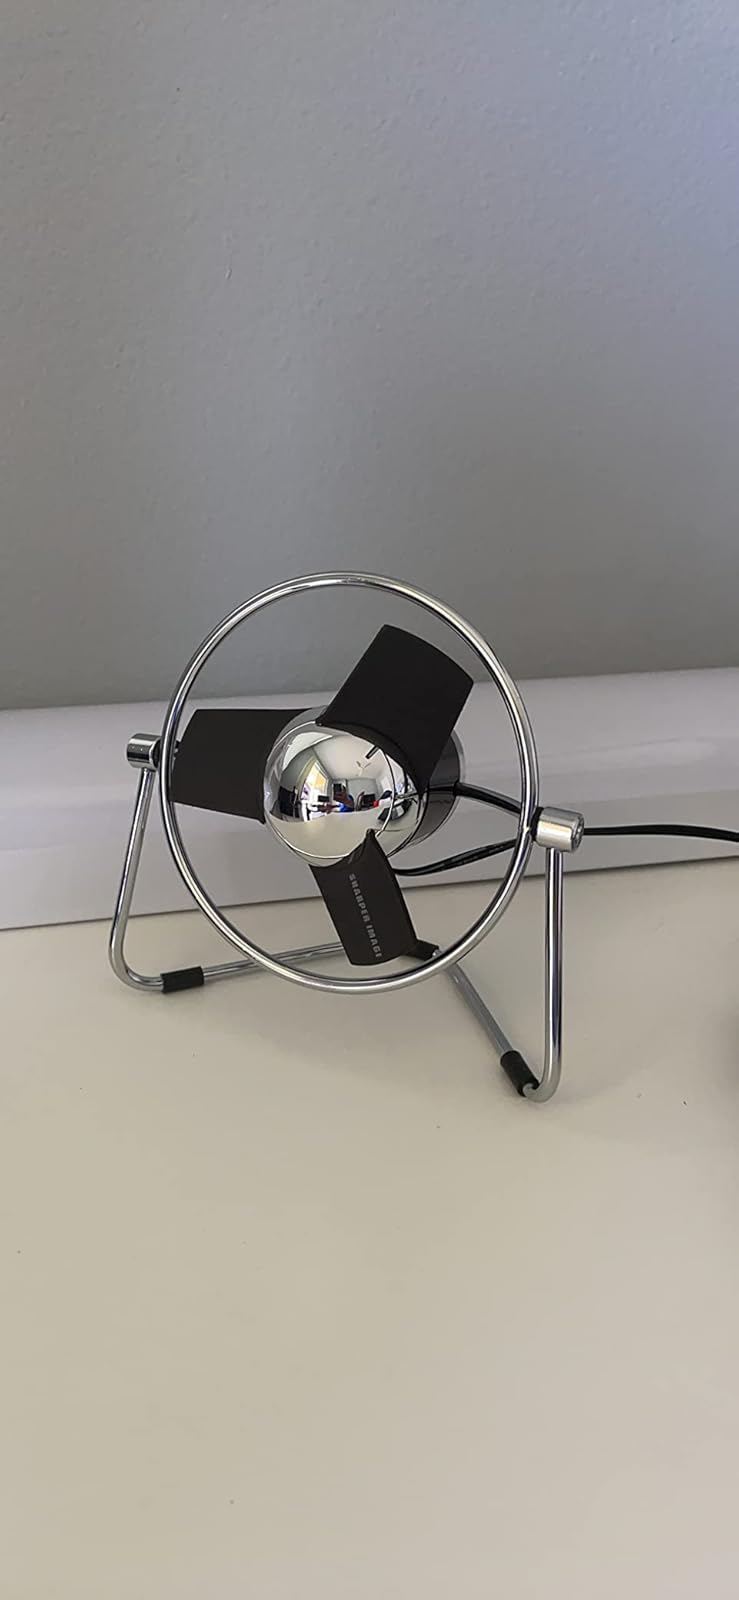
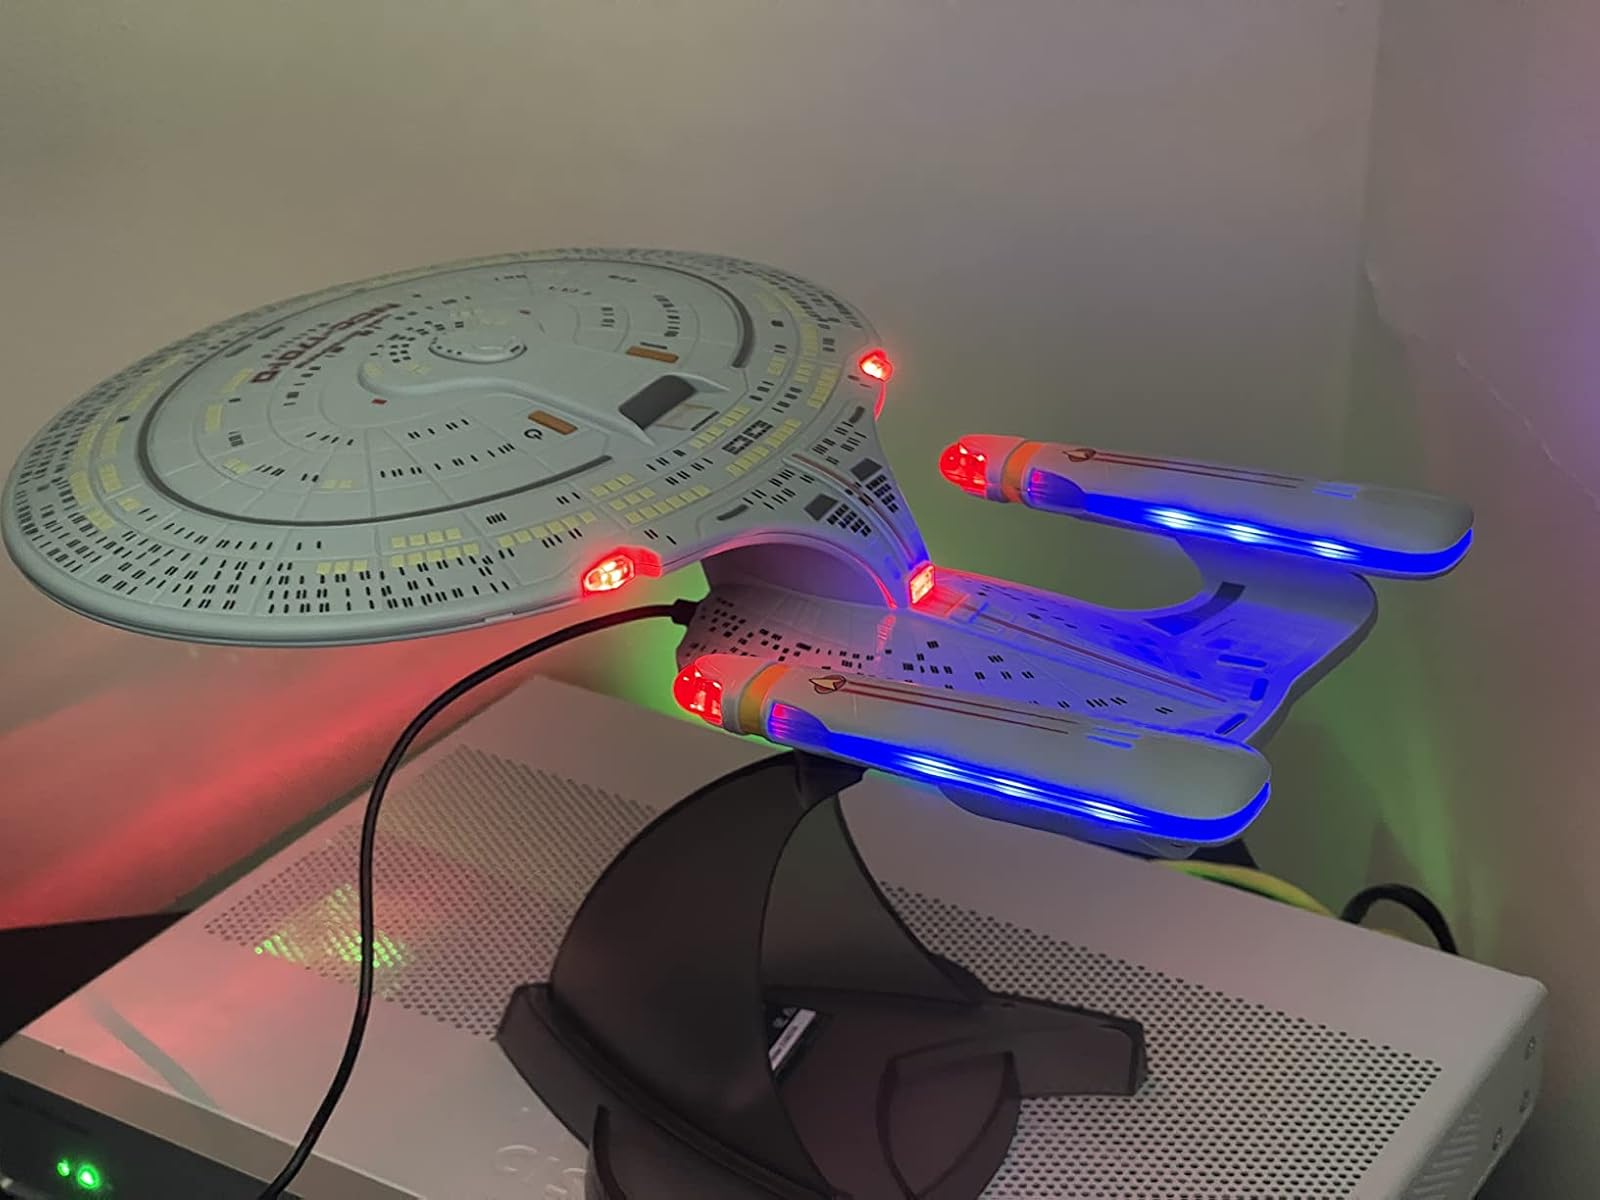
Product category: fan
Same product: no